Natalya Narochnitskaya

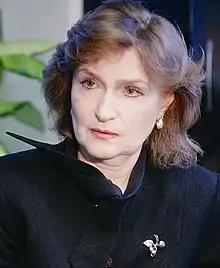
Natalya Narochnitskaya, 2018

Nataliya Alekseevna Narotchnitskaya (born 23 December 1948) is a Russian politician, historian and political commentator.